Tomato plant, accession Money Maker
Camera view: bottom (45 deg); turntable rotation: 180 degrees
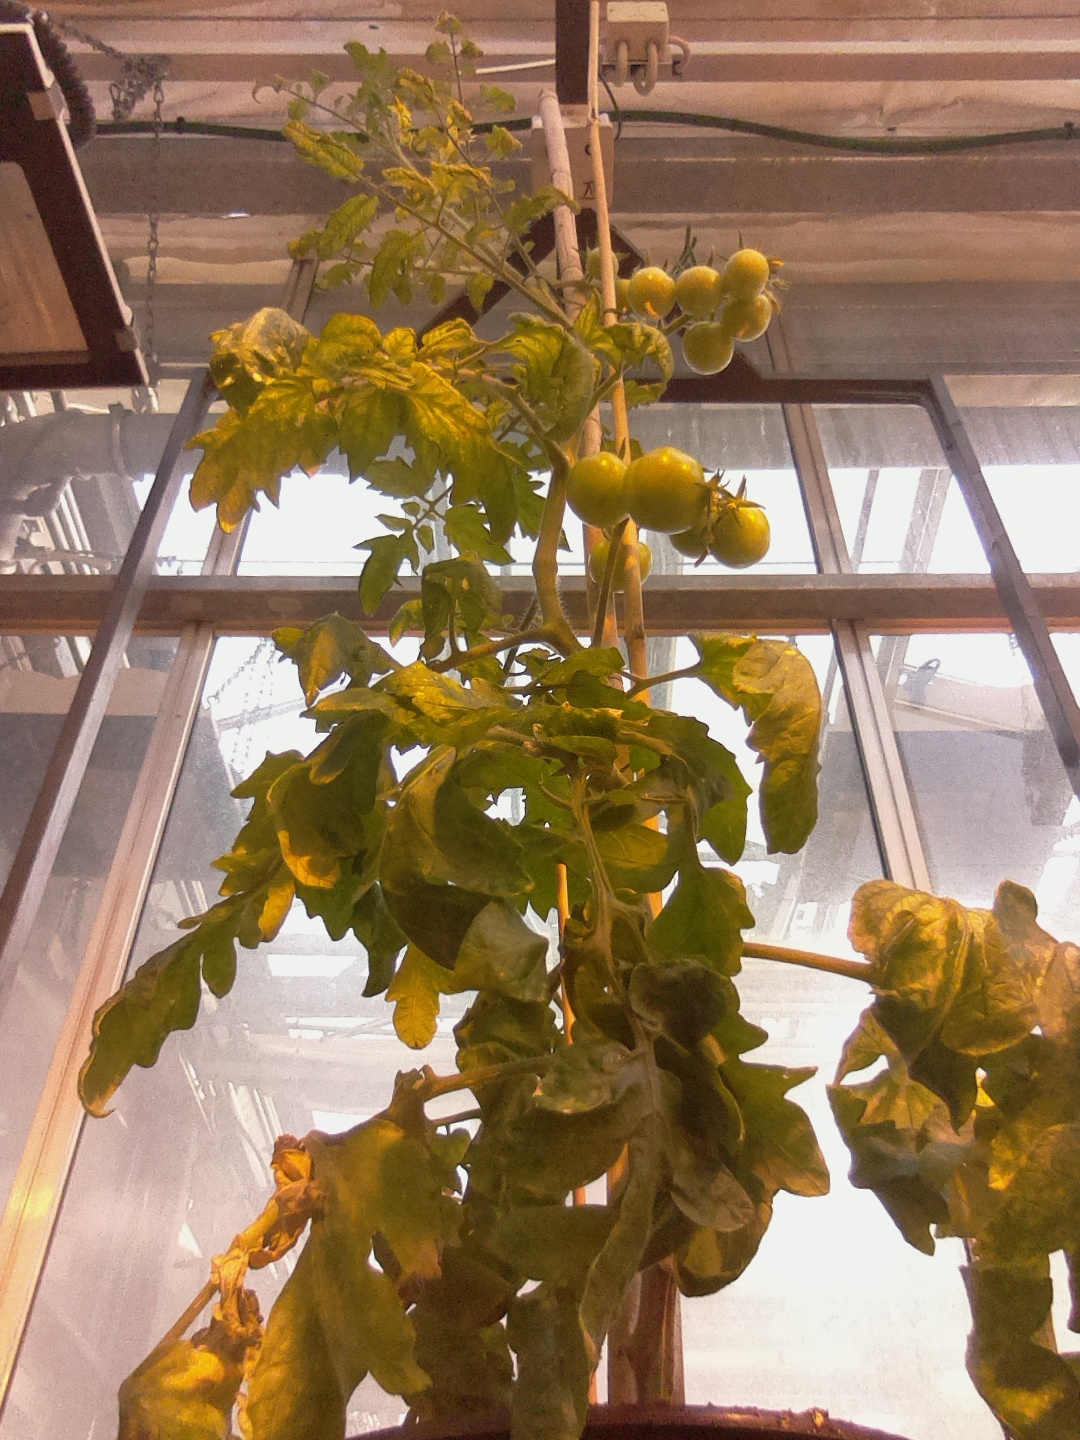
BBCH growth stage 74: 40%-50% of final fruit size